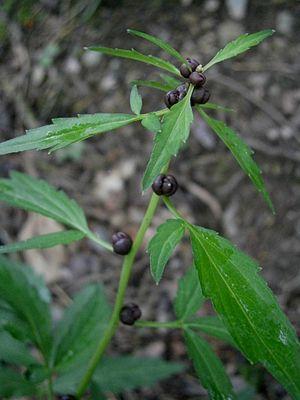
La cardamine bulbifère, Cardamine bulbifera, est une plante herbacée de la famille des brassicacées.